Question: Please indicate a possible affordance area of the jump_skis that can be used for jumping
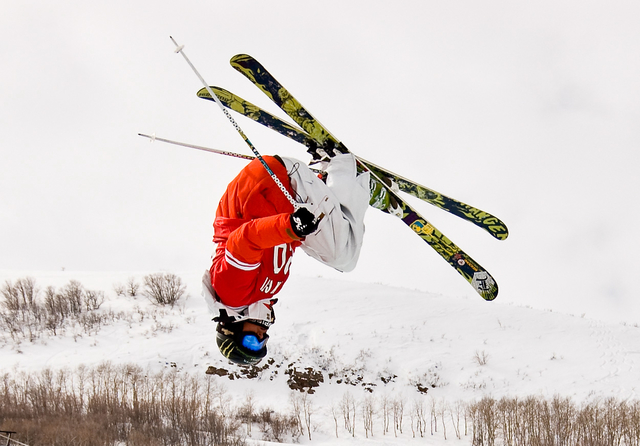
Answer: [219, 46, 508, 308]